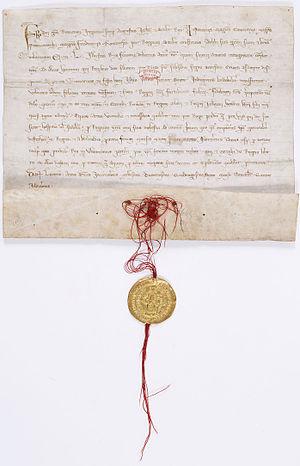
Ordre de Frédéric II, empereur d’Allemagne, à ses officiers du royaume de Sicile de fournir à Louis IX, pendant tout le temps qu’il sera en Terre sainte, les armes, chevaux et vivres qui lui seront nécessaires, donné à Lucera en novembre 1246.
Frédéric de Hohenstaufen, né le 26 décembre 1194 à Jesi près d'Ancône et mort le 13 décembre 1250 à Fiorentino en Capitanate, régna sur le Saint-Empire de 1215 à 1250. Il fut roi de Germanie, roi de Sicile, roi de Provence-Bourgogne, et roi de Jérusalem.